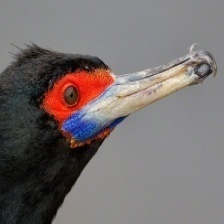
Species: RED FACED CORMORANT
Scientific name: PHALACROCORAX URILE